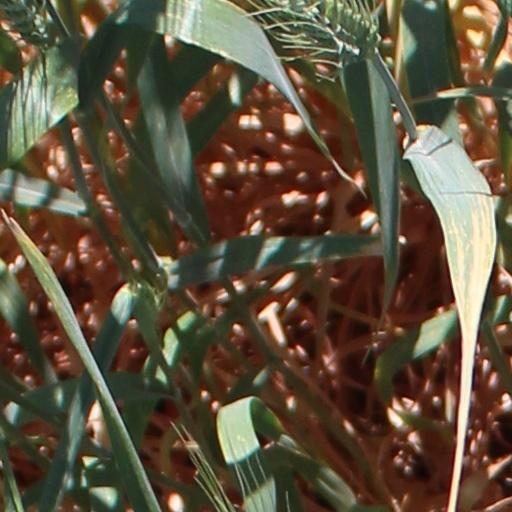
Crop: wheat